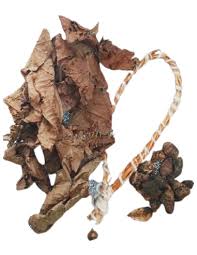
Nataal bii ñu ma yónnee gis naa ci lu mel ni am xas, mel ni ay garabi wolof, yoo xam ne yii xaw naa bari tuuti.